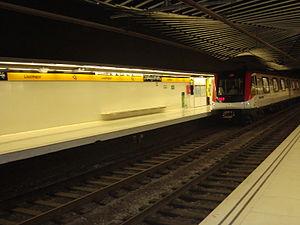
Llucmajor est une station de la ligne 4 du métro de Barcelone.